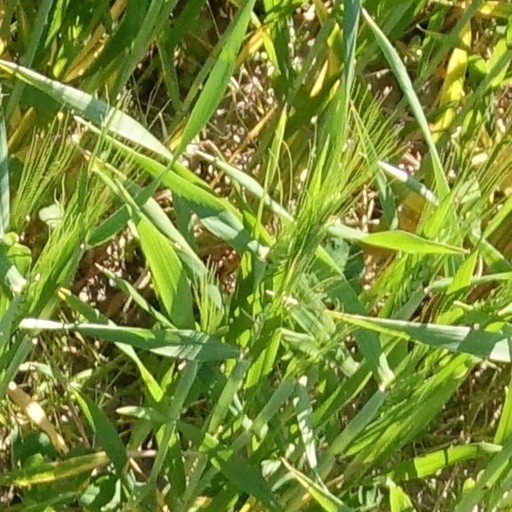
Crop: wheat